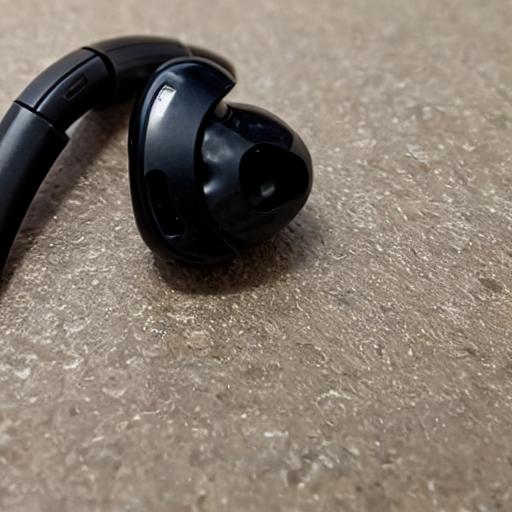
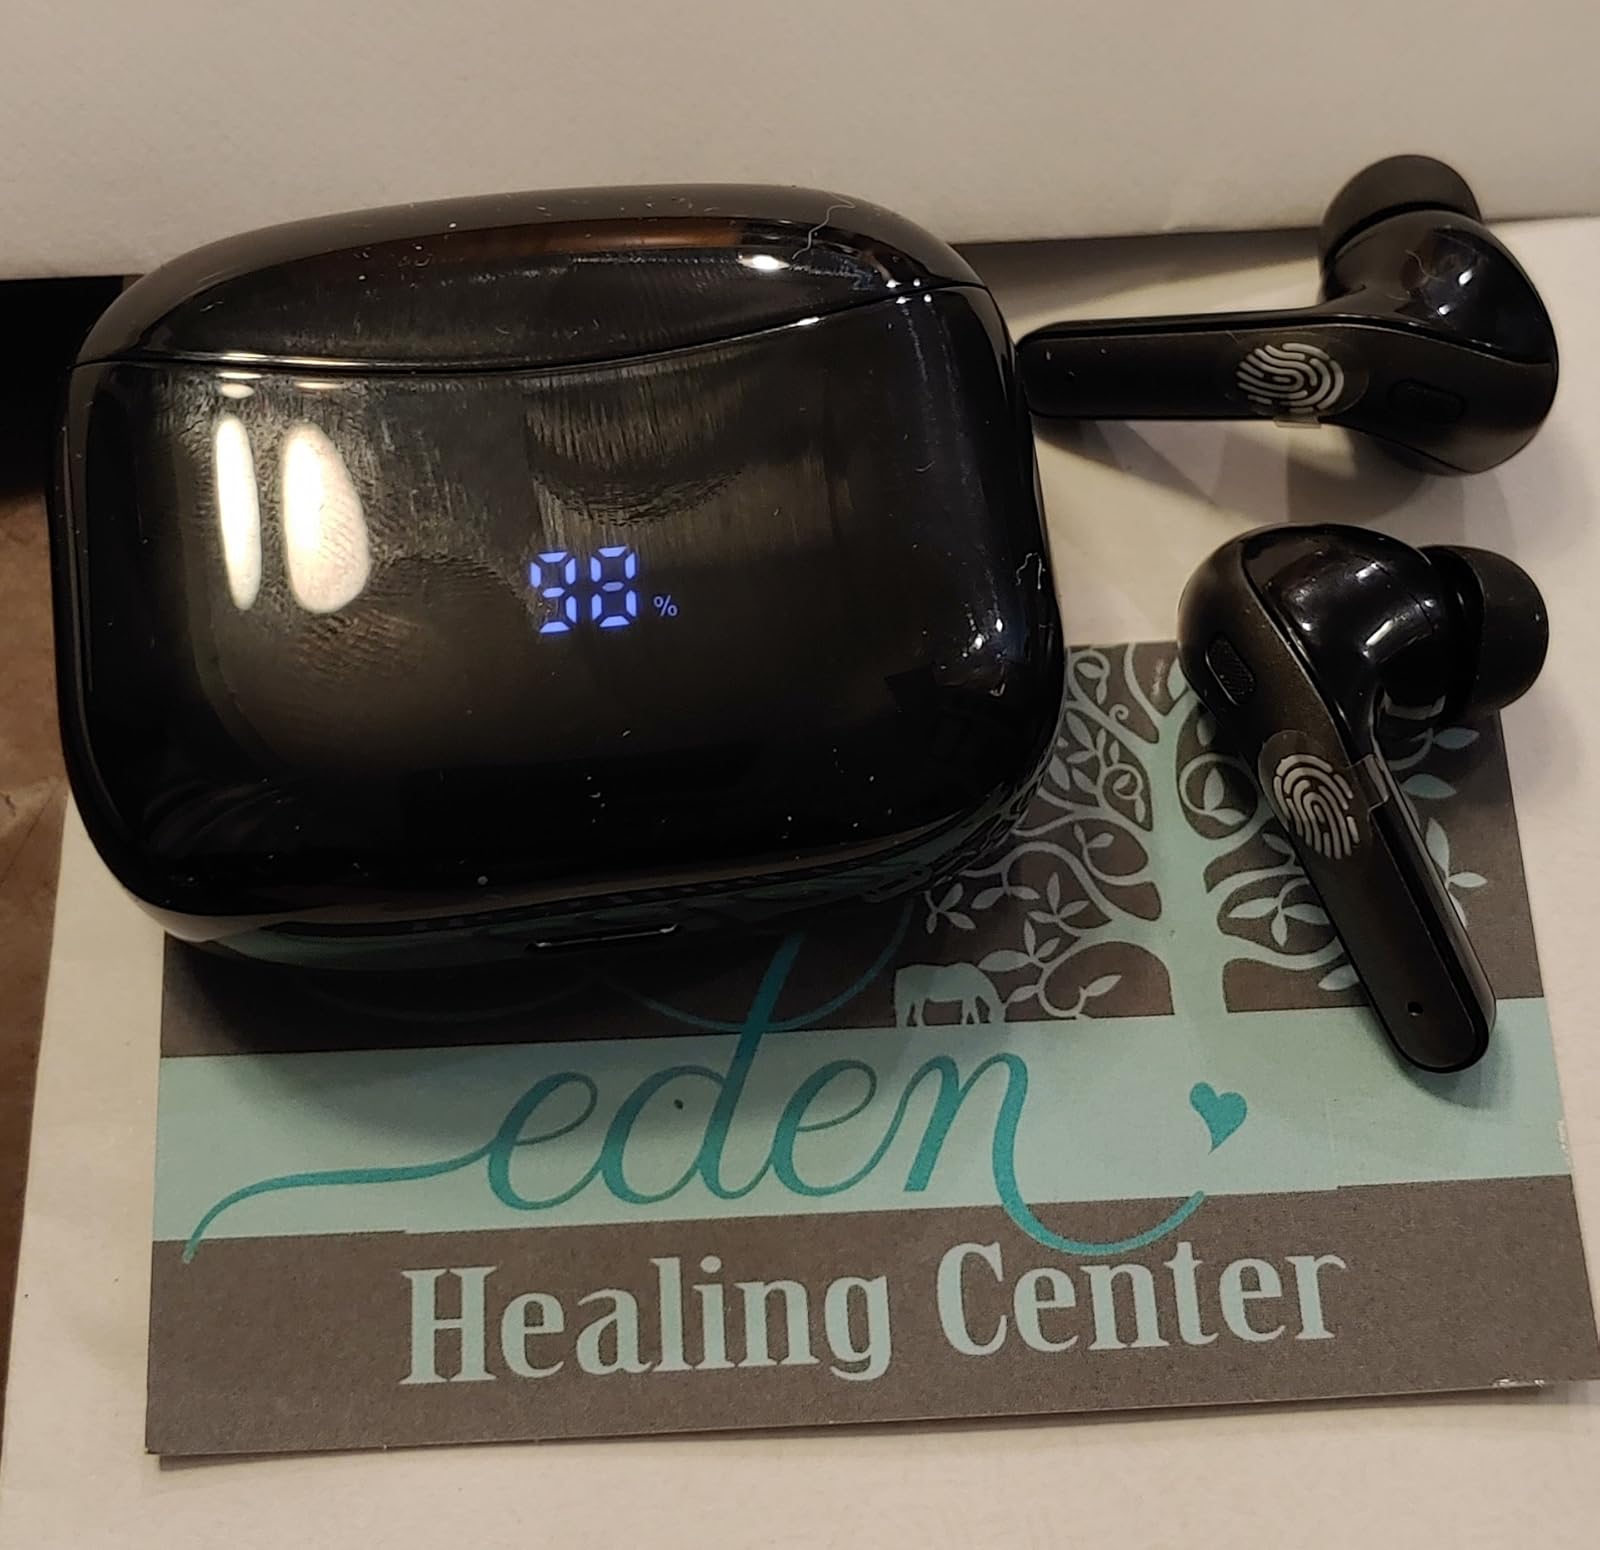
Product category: earbuds
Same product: no